Agustín Squella

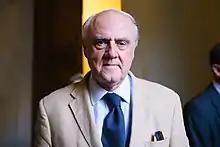

Agustín Squella Narducci (born 1944) is a Chilean lawyer who was elected as a member of the Chilean Constitutional Convention.